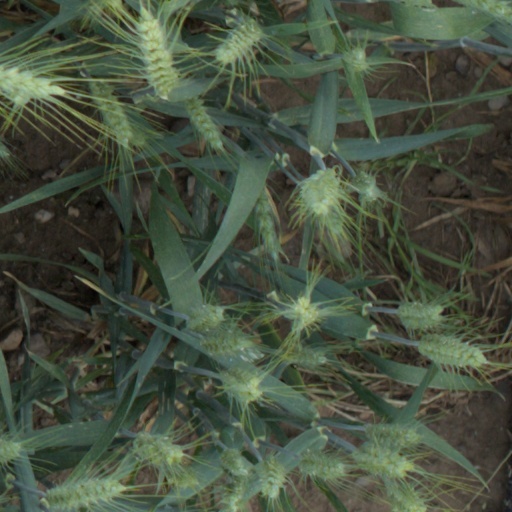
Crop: wheat